Draupadi

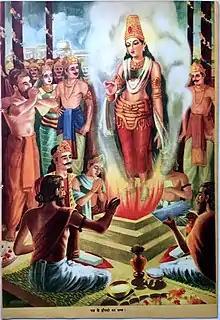
A 1940s print depicting the birth of Draupadi from the fire sacrifice

Draupadi is not born of a woman and thus, she is often described as an "ayonija" (lit. 'one not born from a woman's womb'). Her birth is narrated in the "Adi Parva" of the epic. Drona—the teacher of the Kuru princes—defeats his former friend Drupada with the help of his student Arjuna and seizes half of Panchala. Seeking vengeance, Drupada realises that none of his sons or allies is capable of slaying Drona. As a result, he decides to perform a yajna (fire-sacrifice) to obtain a powerful son. He approaches the sage Upayaja, who initially refuses to conduct the rite, as it departs from the auspicious "śrauta" (Vedic) tradition and draws instead on non-"śrauta" practices. The ritual partakes of the nature of "abhichara" (black magic)—a death-dealing form of sacrifice—which Upayaja disapproves of. However, Drupada eventually wins over his elder brother, Yaja. With the sages Yaja and Upayaja serving as the chief priests, the yajna is conducted. After its completion, the priests instruct Prishati—Drupada’s queen—to consume the sacrificial offering in order to conceive, but she refuses and asks them to wait until she has bathed and put on perfume. Unable to wait, Yaja pours the offering into the altar of the sacrifice. From the flames first emerges a youthful man, prophesied to slay Drona and fulfil Drupada’s vengeance. Following him, Draupadi—as a fully grown youthful maiden—arises from the "vedi" (altar), who, unlike her brother, is not born to fulfil Drupada’s task, but that of the gods. The "Mahabharata" includes an exceedingly flattering description of Draupadi as she arises from the altar,